Master Musicians Festival

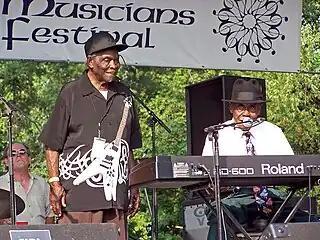
David "Honeyboy" Edwards and Pinetop Perkins at the Master Musicians Festival, July 19, 2008

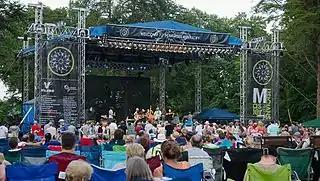
2014 daytime performance at the Master Musicians Festival on the campus of Somerset Community College in Somerset, Kentucky.

The festival was founded in 1994 by musician Gabrielle Gray, who went on to become the executive director of the International Bluegrass Music Museum and producer/director of ROMP Fest.